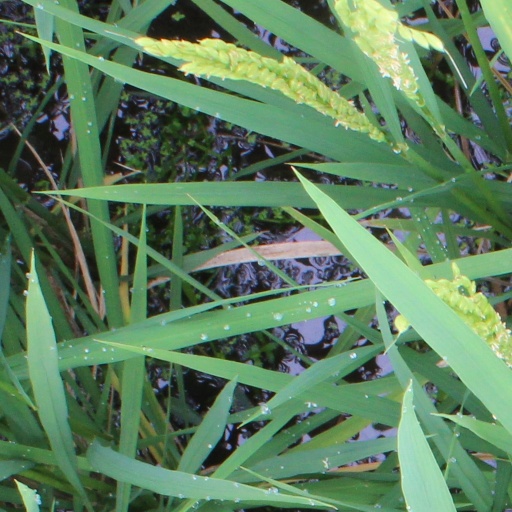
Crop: rice